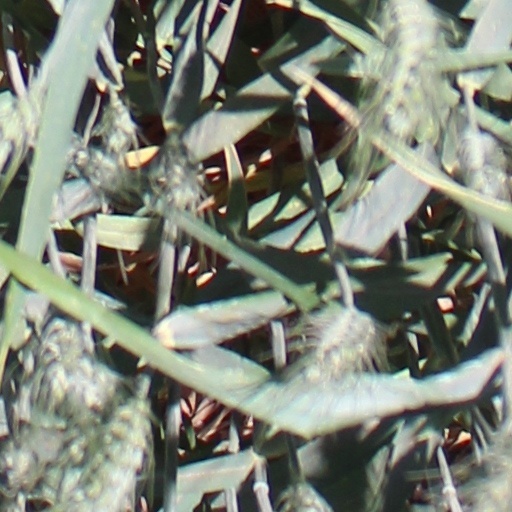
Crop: wheat